List of historic properties in Cave Creek, Arizona

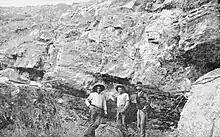
Quarry opening at Cave Creek, 1893

In 1873, Cave Creek established the Cave Creek Mining District in an area which covered 144 square miles. William Rowe located a rich gold mine on Gold Hill in 1874. This attracted miners and settlers to the area. The first recorded gold mine in the area was called the Continental. Another mine called the Golden Reef Mine was established. In 1880, the Golden Reef Stamp Mill was built in California and sent to Cave Creek. The mine also had a tramway car system on its grounds. The invasion of new settlers to the area irritated the Tonto Apaches. This was one of the factors which played a role in what became known as the "Cave Creek Ambush". In 1882, the last skirmish of the Apache Wars between the 5th U.S. Cavalry, under the command of Lt. Walter S. Schuyler, and the Tonto Apaches was fought in Cave Creek. The Golden Reef Mine closed in 1993 and both the stamp mill and tramway car were donated to the Cave Creek Museum.